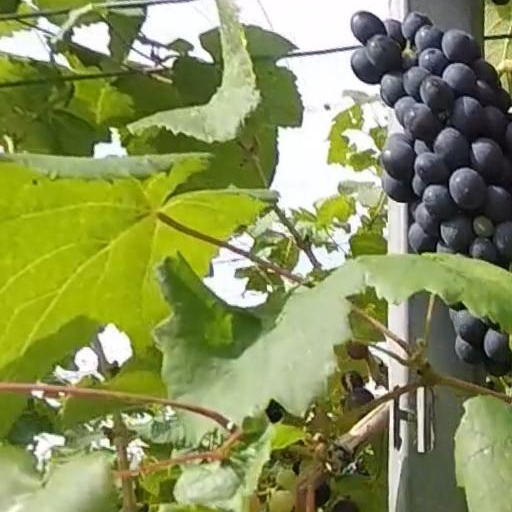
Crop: grape